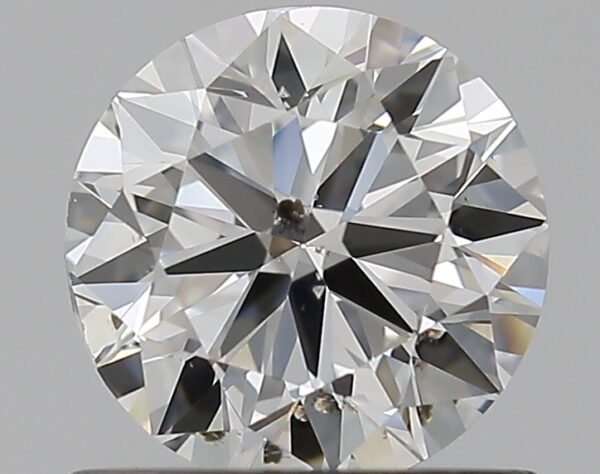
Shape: round
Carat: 0.7
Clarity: SI2
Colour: G
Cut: VG
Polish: VG
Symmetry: GD
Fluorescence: N
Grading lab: GIA
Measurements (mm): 5.6 x 5.65 x 3.45